Japanese bullhead shark

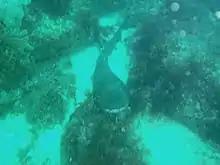
A Japanese bullhead shark off Kawana, Japan

The Japanese bullhead shark is a slow-moving predator that feeds on crustaceans, molluscs, small fishes, and sea urchins, often hunting for them while "walking" along the sea bottom with alternating motions of its pectoral and pelvic fins. When prey is found, it is seized with highly protrusible jaws and ground to pieces with the molar-like rear teeth. Known parasites of this species include the copepod "Dissonus pastinum", and the haemogregarine protozoan "Haemogregarina heterodontii".